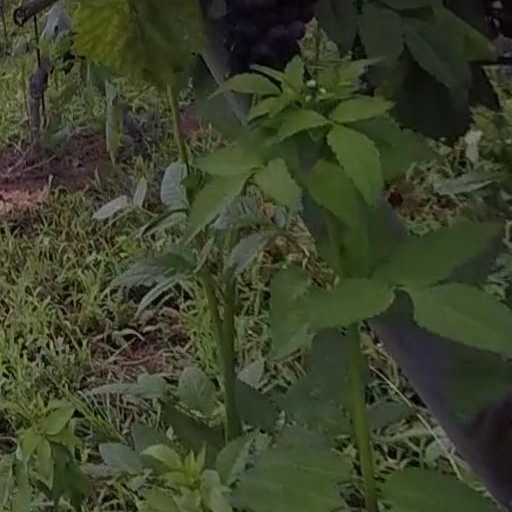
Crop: grape